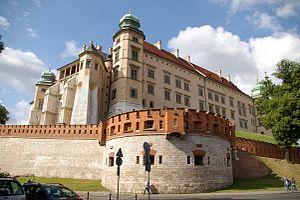
Le château du Wawel est un château des roi de Pologne situé sur la colline du Wawel, à Cracovie, l'ancienne capitale de la Pologne. Ses origines remontent au Xe siècle, mais le bâtiment actuel doit son aspect extérieur principalement à la période Renaissance. Aujourd'hui, le château est un prestigieux musée d'État polonais et il est inscrit sur la liste du patrimoine mondial de Unesco.
Les monuments historiques en Pologne sont définis par la loi. Dans les années 1961 - 1973 leur valeur était définie par une classification où la classe 0 était attribuée aux monuments les plus précieux. Cette classification n'est plus d'usage, il est considéré que tous les monuments historiques présentent la même valeur. Tout objet créé par l'homme qui temoigne du passé et dont la conservation présent un interêt social en raison de sa valeur artistique, historique ou scientifique peut devenir un monument historique.
La ville de Cracovie est divisée en 18 quartiers administratifs, chacun avec un degré d'autonomie vis-à-vis du gouvernement municipal.